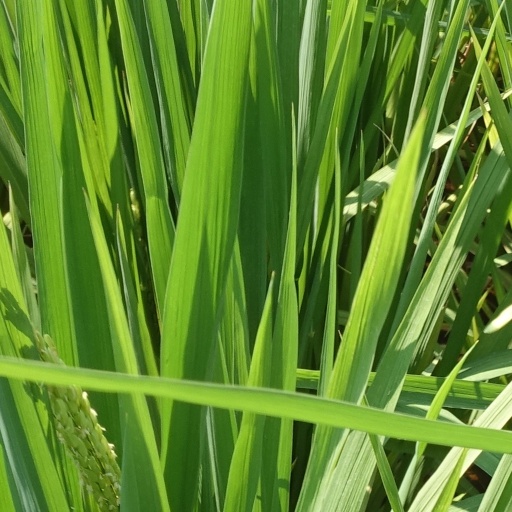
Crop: rice